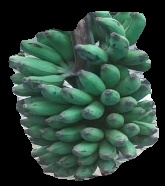
Variety: elakki-bale
Grade: grade3